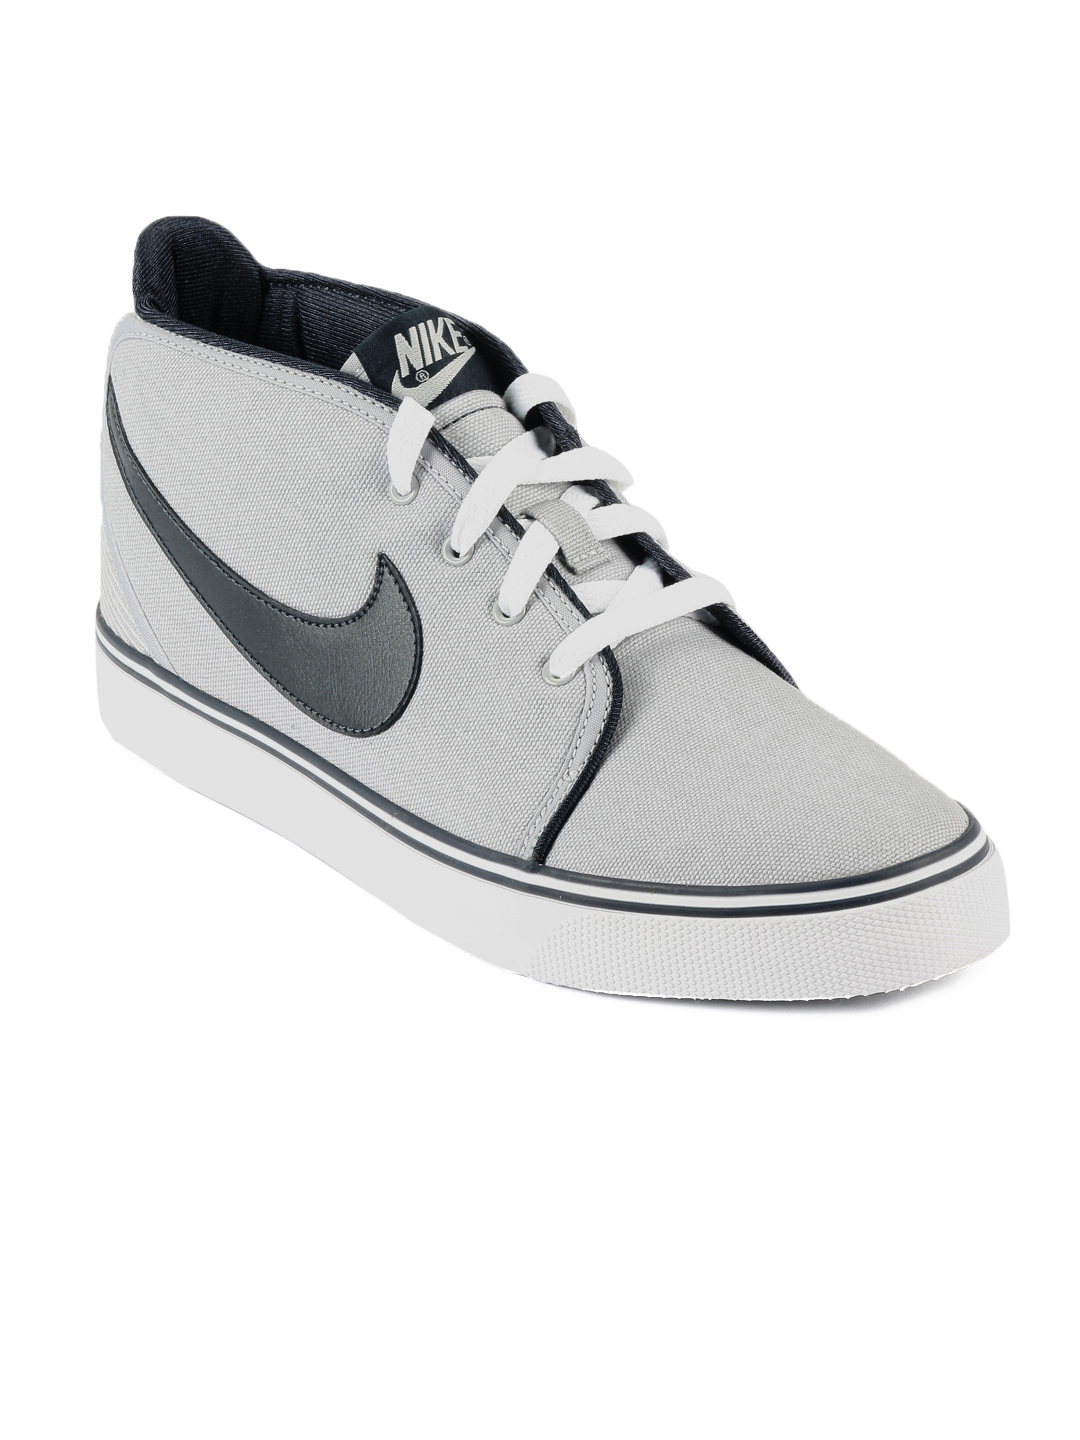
Nike Men Toki Canvas Grey Casual Shoes
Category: Footwear / Shoes / Casual Shoes
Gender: Men
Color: Grey
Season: Fall 2011
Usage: Casual